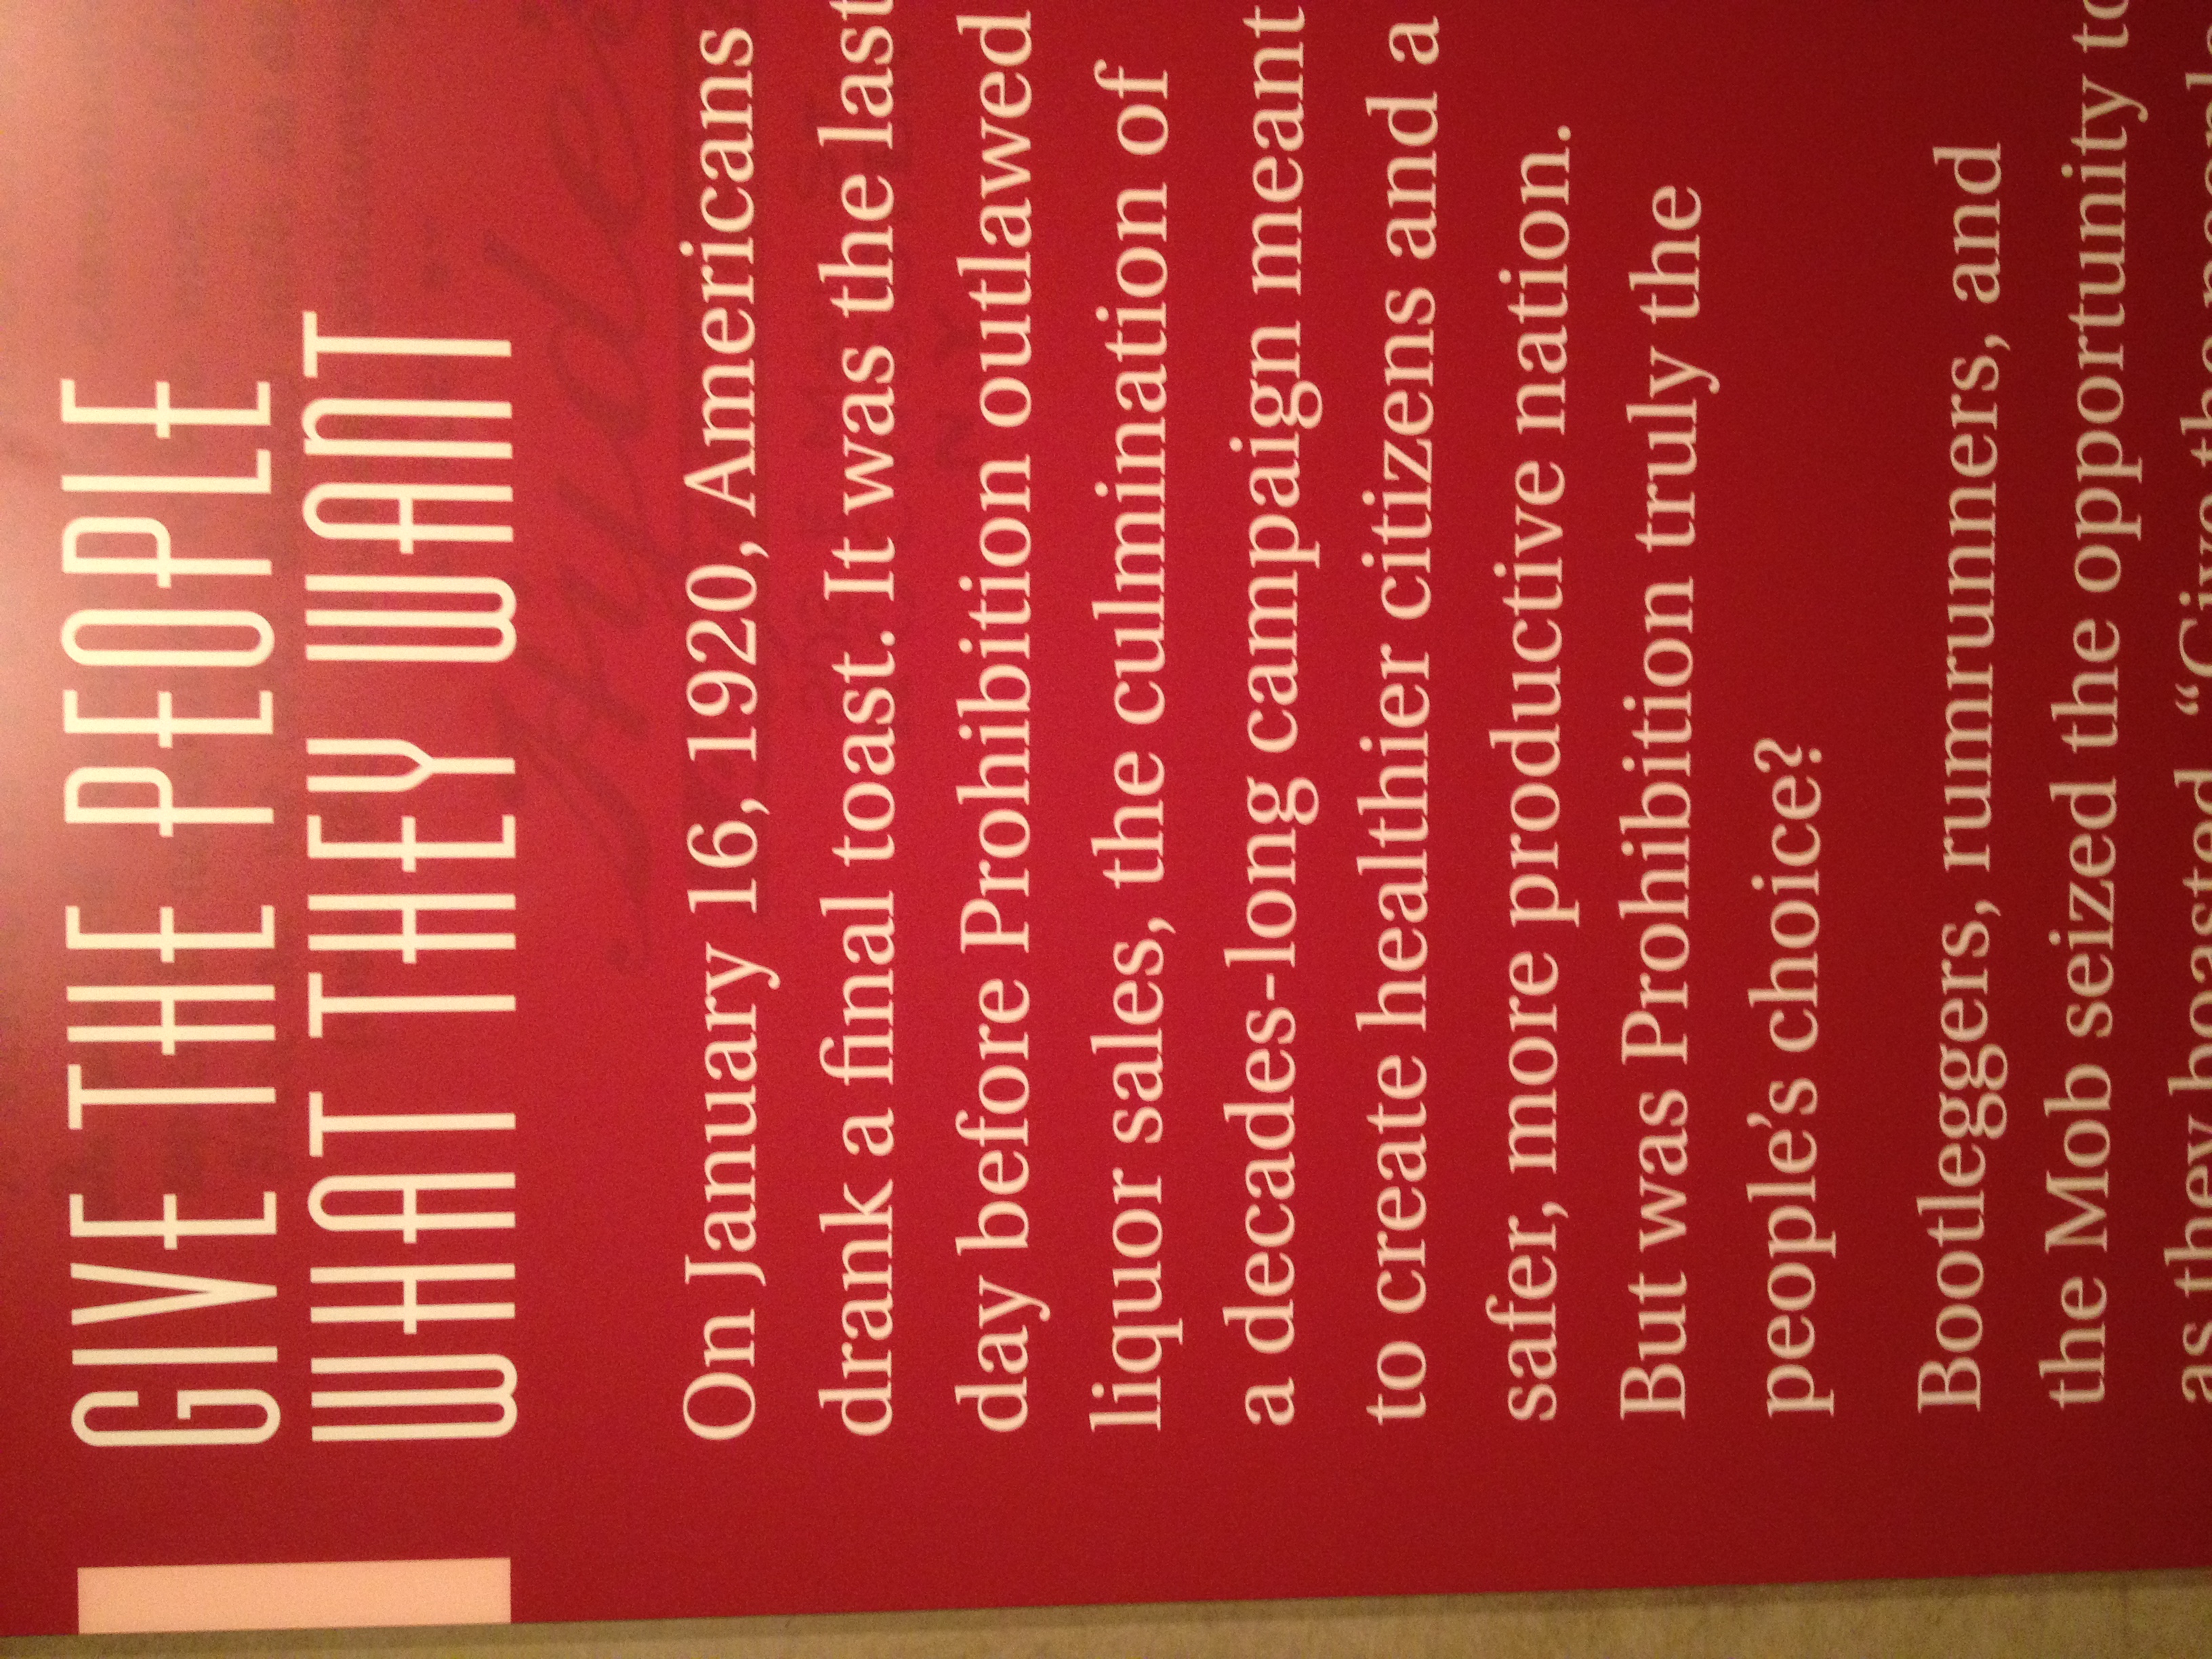
advertising, biology, religion, brand, font, text, presentation